Mingjiao Temple (Anhui)

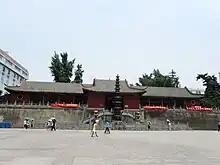
A frontal view of Mingjiao Temple in 2012.

The original temple dates back to the early 6th century during the Southern and Northern dynasties (420–589). After the fall of Sui dynasty (589–618), the temple was completely destroyed in war.